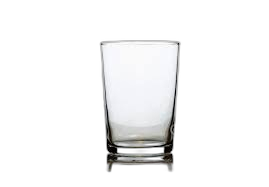
Waste category: glass